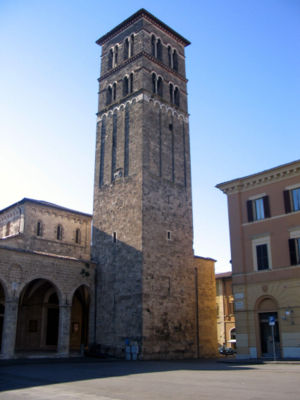
Rieti
Cattedrale di Santa Maria i Rieti
Rieti er en by og kommune i Lazio i det centrale Italien med ca. 47.700 indbyggere. Den er hovedby i provinsen Rieti.